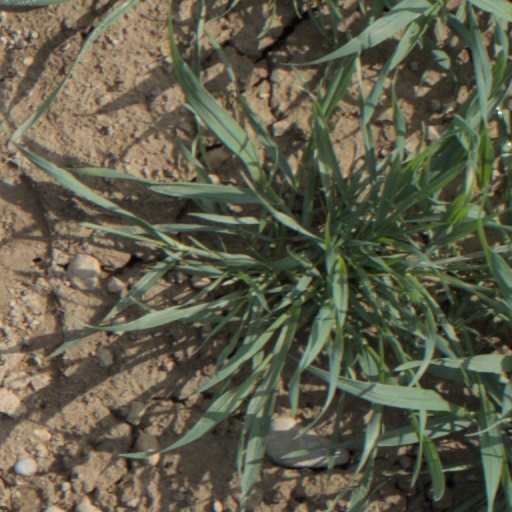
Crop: wheat